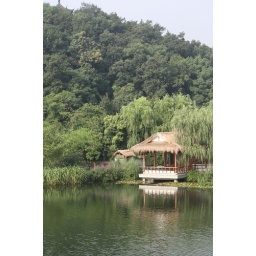
the straw house in the bridge